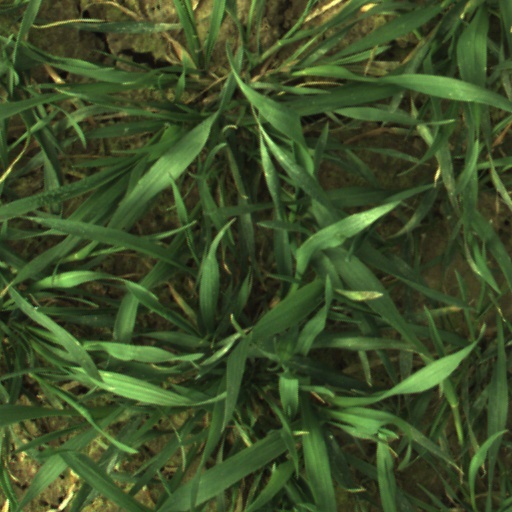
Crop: wheat